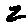
Label: 2